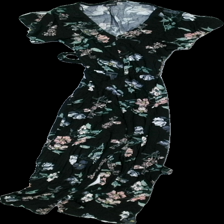
View: front
Type: Dress
Category: Ladies
Brand: Gina Tricot
Colors: Black, Pink, Green, Multicolor
Material: 80% Cotton 20% Wool
Pattern: Floral print
Cut: Long
Size: XS
Price range: <50
Recommended usage: Export
Description: floralprint jumpsuit
Comment: washed out